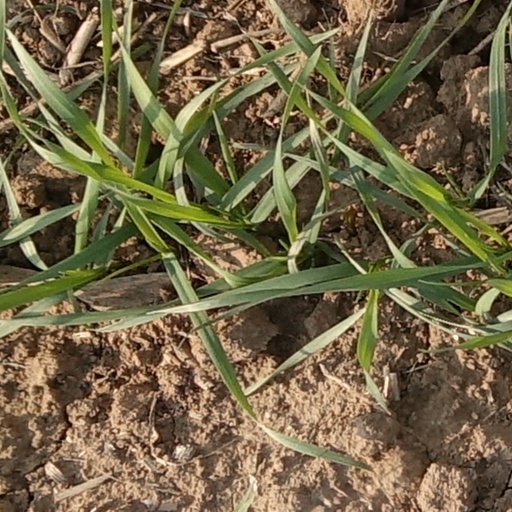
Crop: wheat